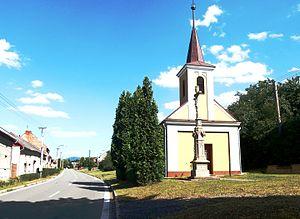
Lipová est une commune du district de Přerov, dans la région d'Olomouc, en République tchèque. Sa population s'élevait à 272 habitants en 2018.